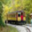
Label: train